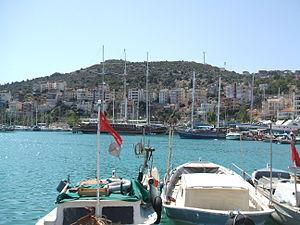
Port de Finike
Finike, anciennement appelée Phoenicus, est une ville située au bord de la mer Méditerranée dans la province turque d'Antalya, 110 km à l'ouest de la ville d'Antalya. Finike est situé au sud de la péninsule de Teke et est une destination touristique populaire connue pour ses oranges, qui sont le symbole la ville.